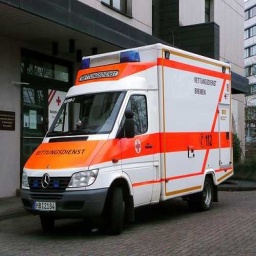
Label: ambulance